Sano Station

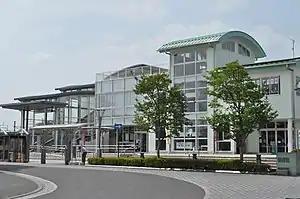
Sano Station in May 2012

is a junction railway station in the city of Sano, Tochigi, Japan. It is jointly operated by JR East and the private railway operator Tōbu Railway. The station is numbered "TI-34" in the Tobu Railway system.